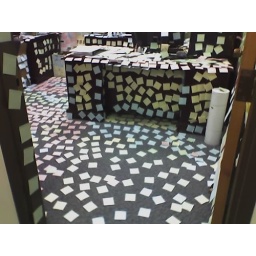
A sticky note joke in a guy's office at work; never cross two women. LOL